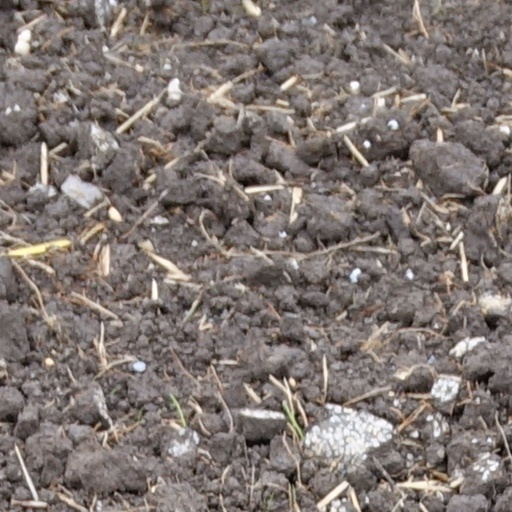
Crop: wheat